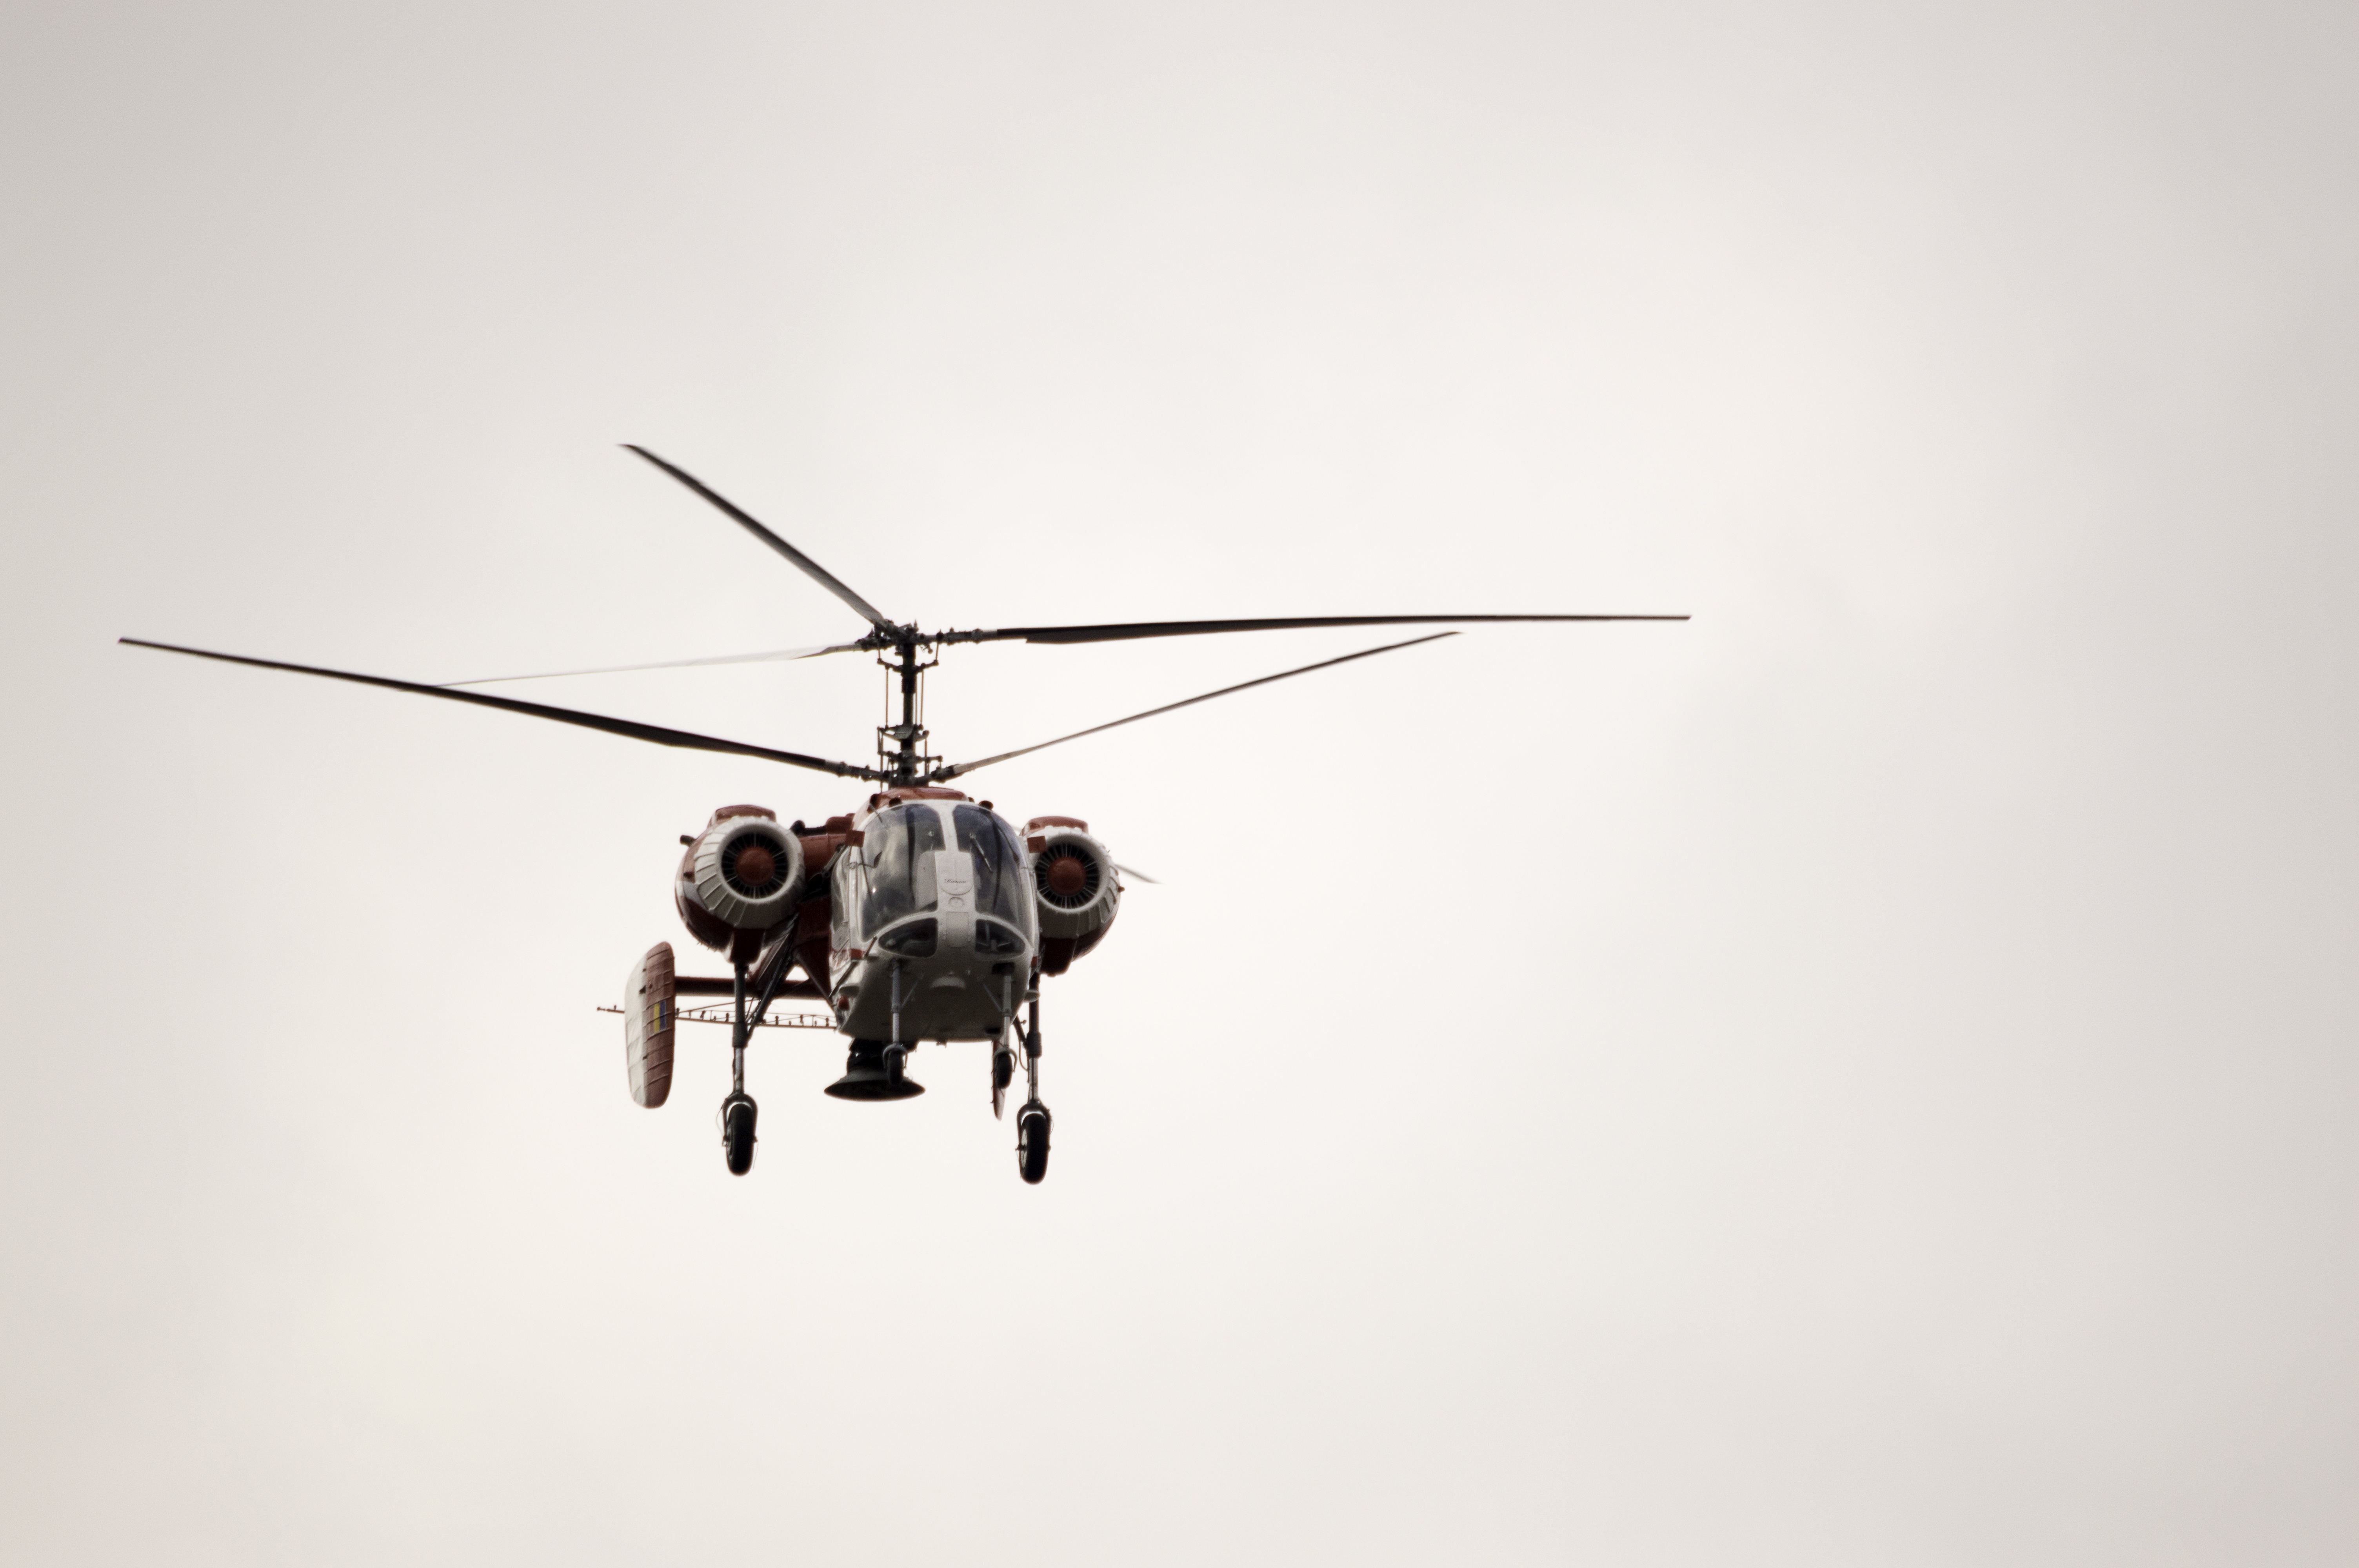
wing, air, fly, aircraft, vehicle, aviation, flight, helicopter, rotorcraft, atmosphere of earth, helicopter rotor, military helicopter